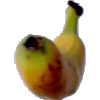
Label: banana_lady_finger